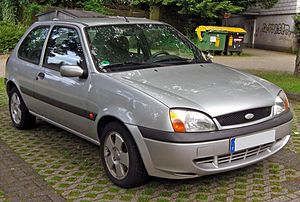
Ford Fiesta / Fiesta '99 (1999−2001)
Ford Fiesta '99
Ford Fiesta er en bilmodel fra Ford Motor Company, som sælges over hele verden. Minibilen har været i produktion siden maj 1976 og er indtil videre blevet bygget i mere end 15 mio. eksemplarer. I tidens løb er Fiesta teknisk set blevet yderligere forbedret og redesignet, dog har ikke hver modifikation været en helt ny model.